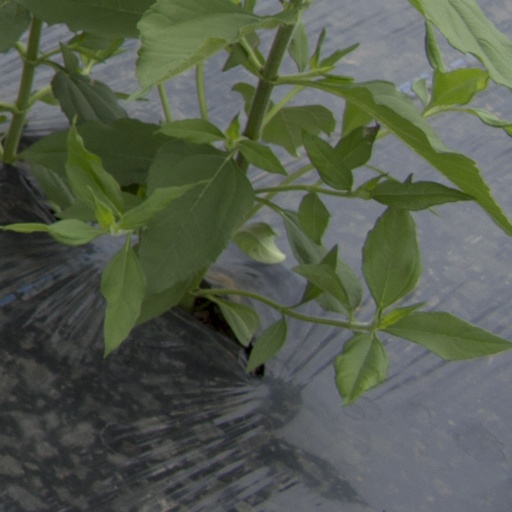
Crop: Jerusalem artichoke